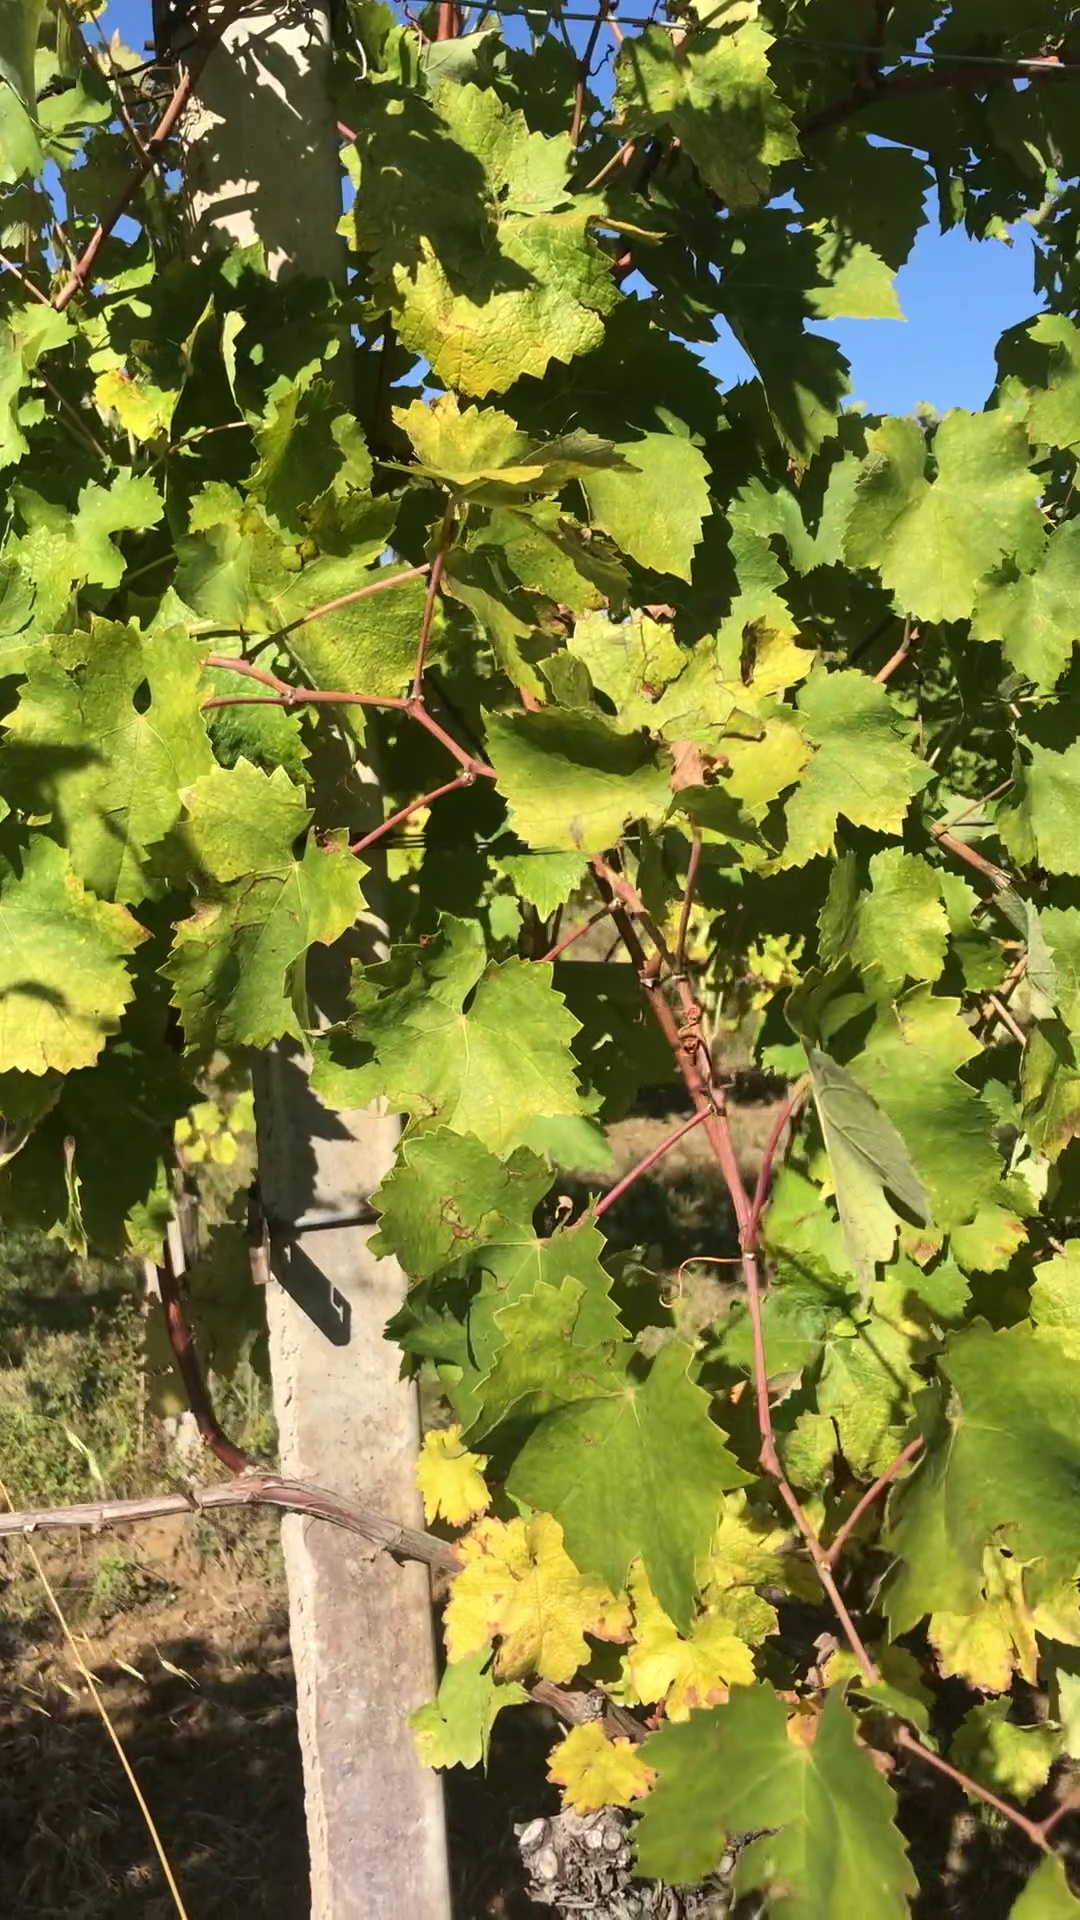
Label: healthy